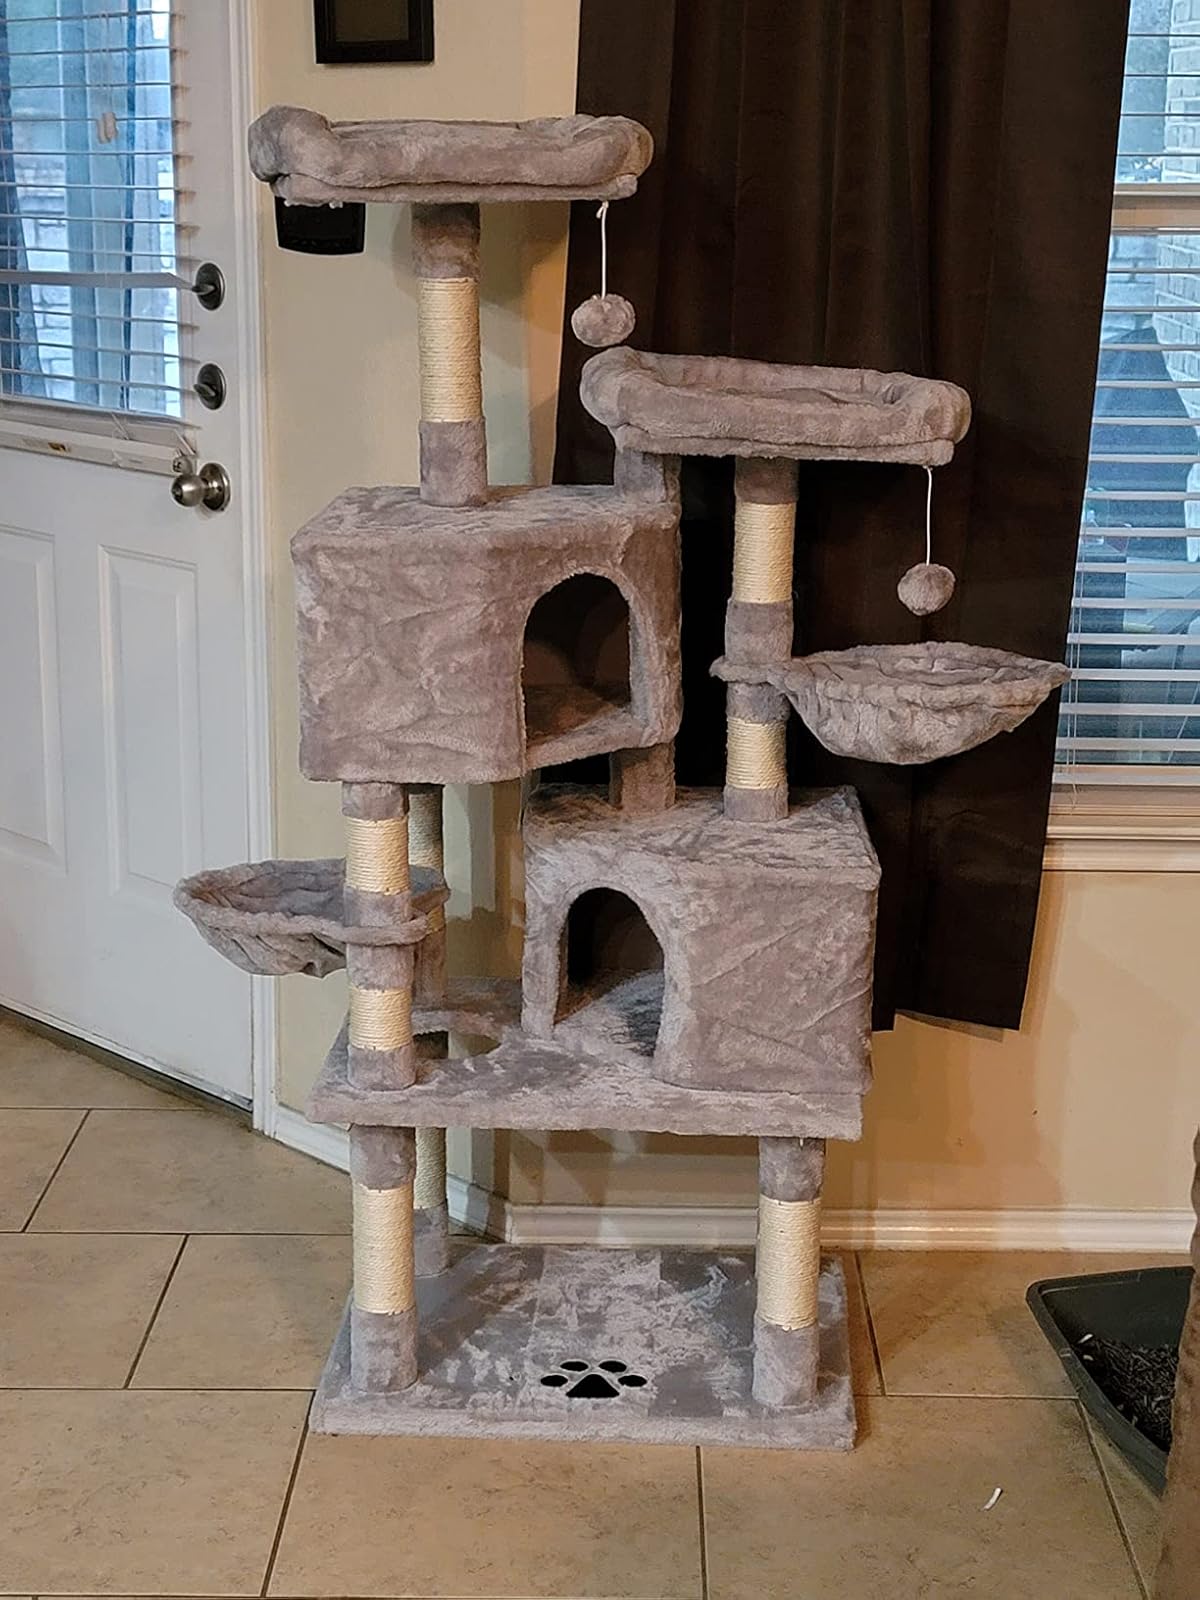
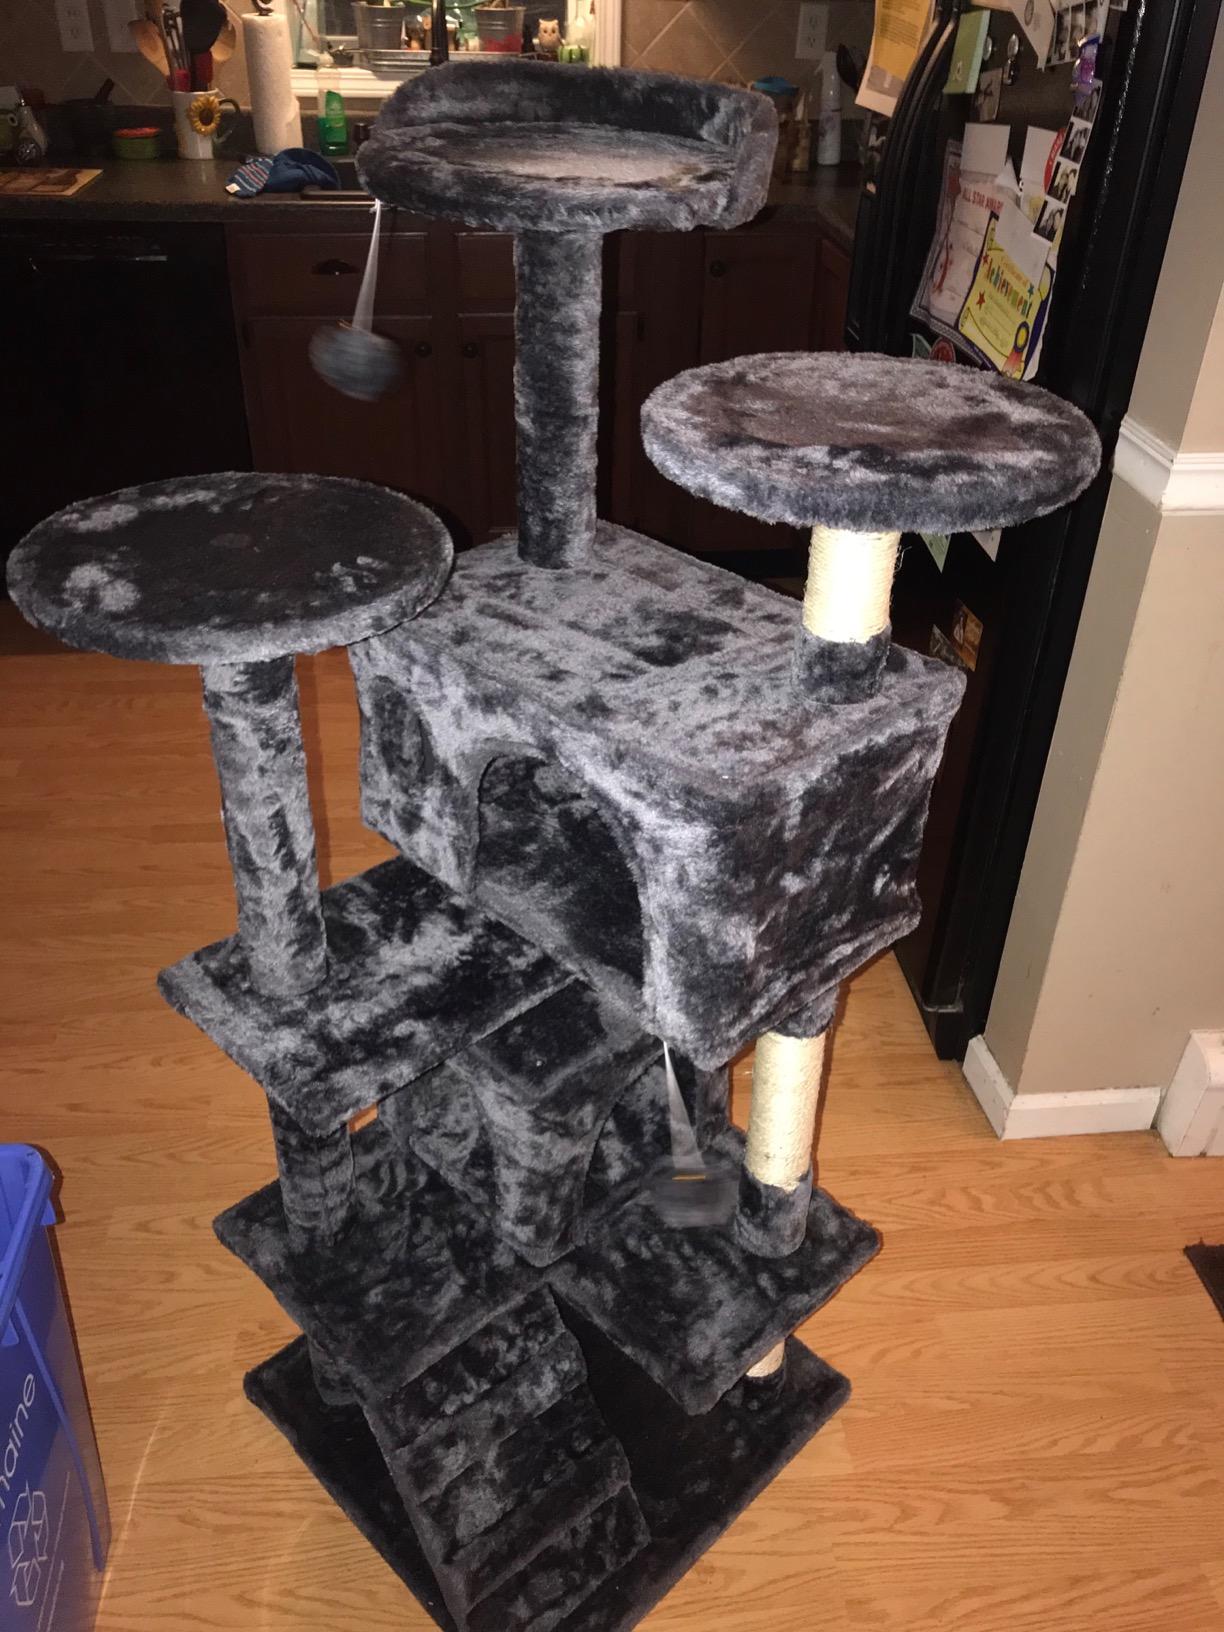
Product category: items_cat tree
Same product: no